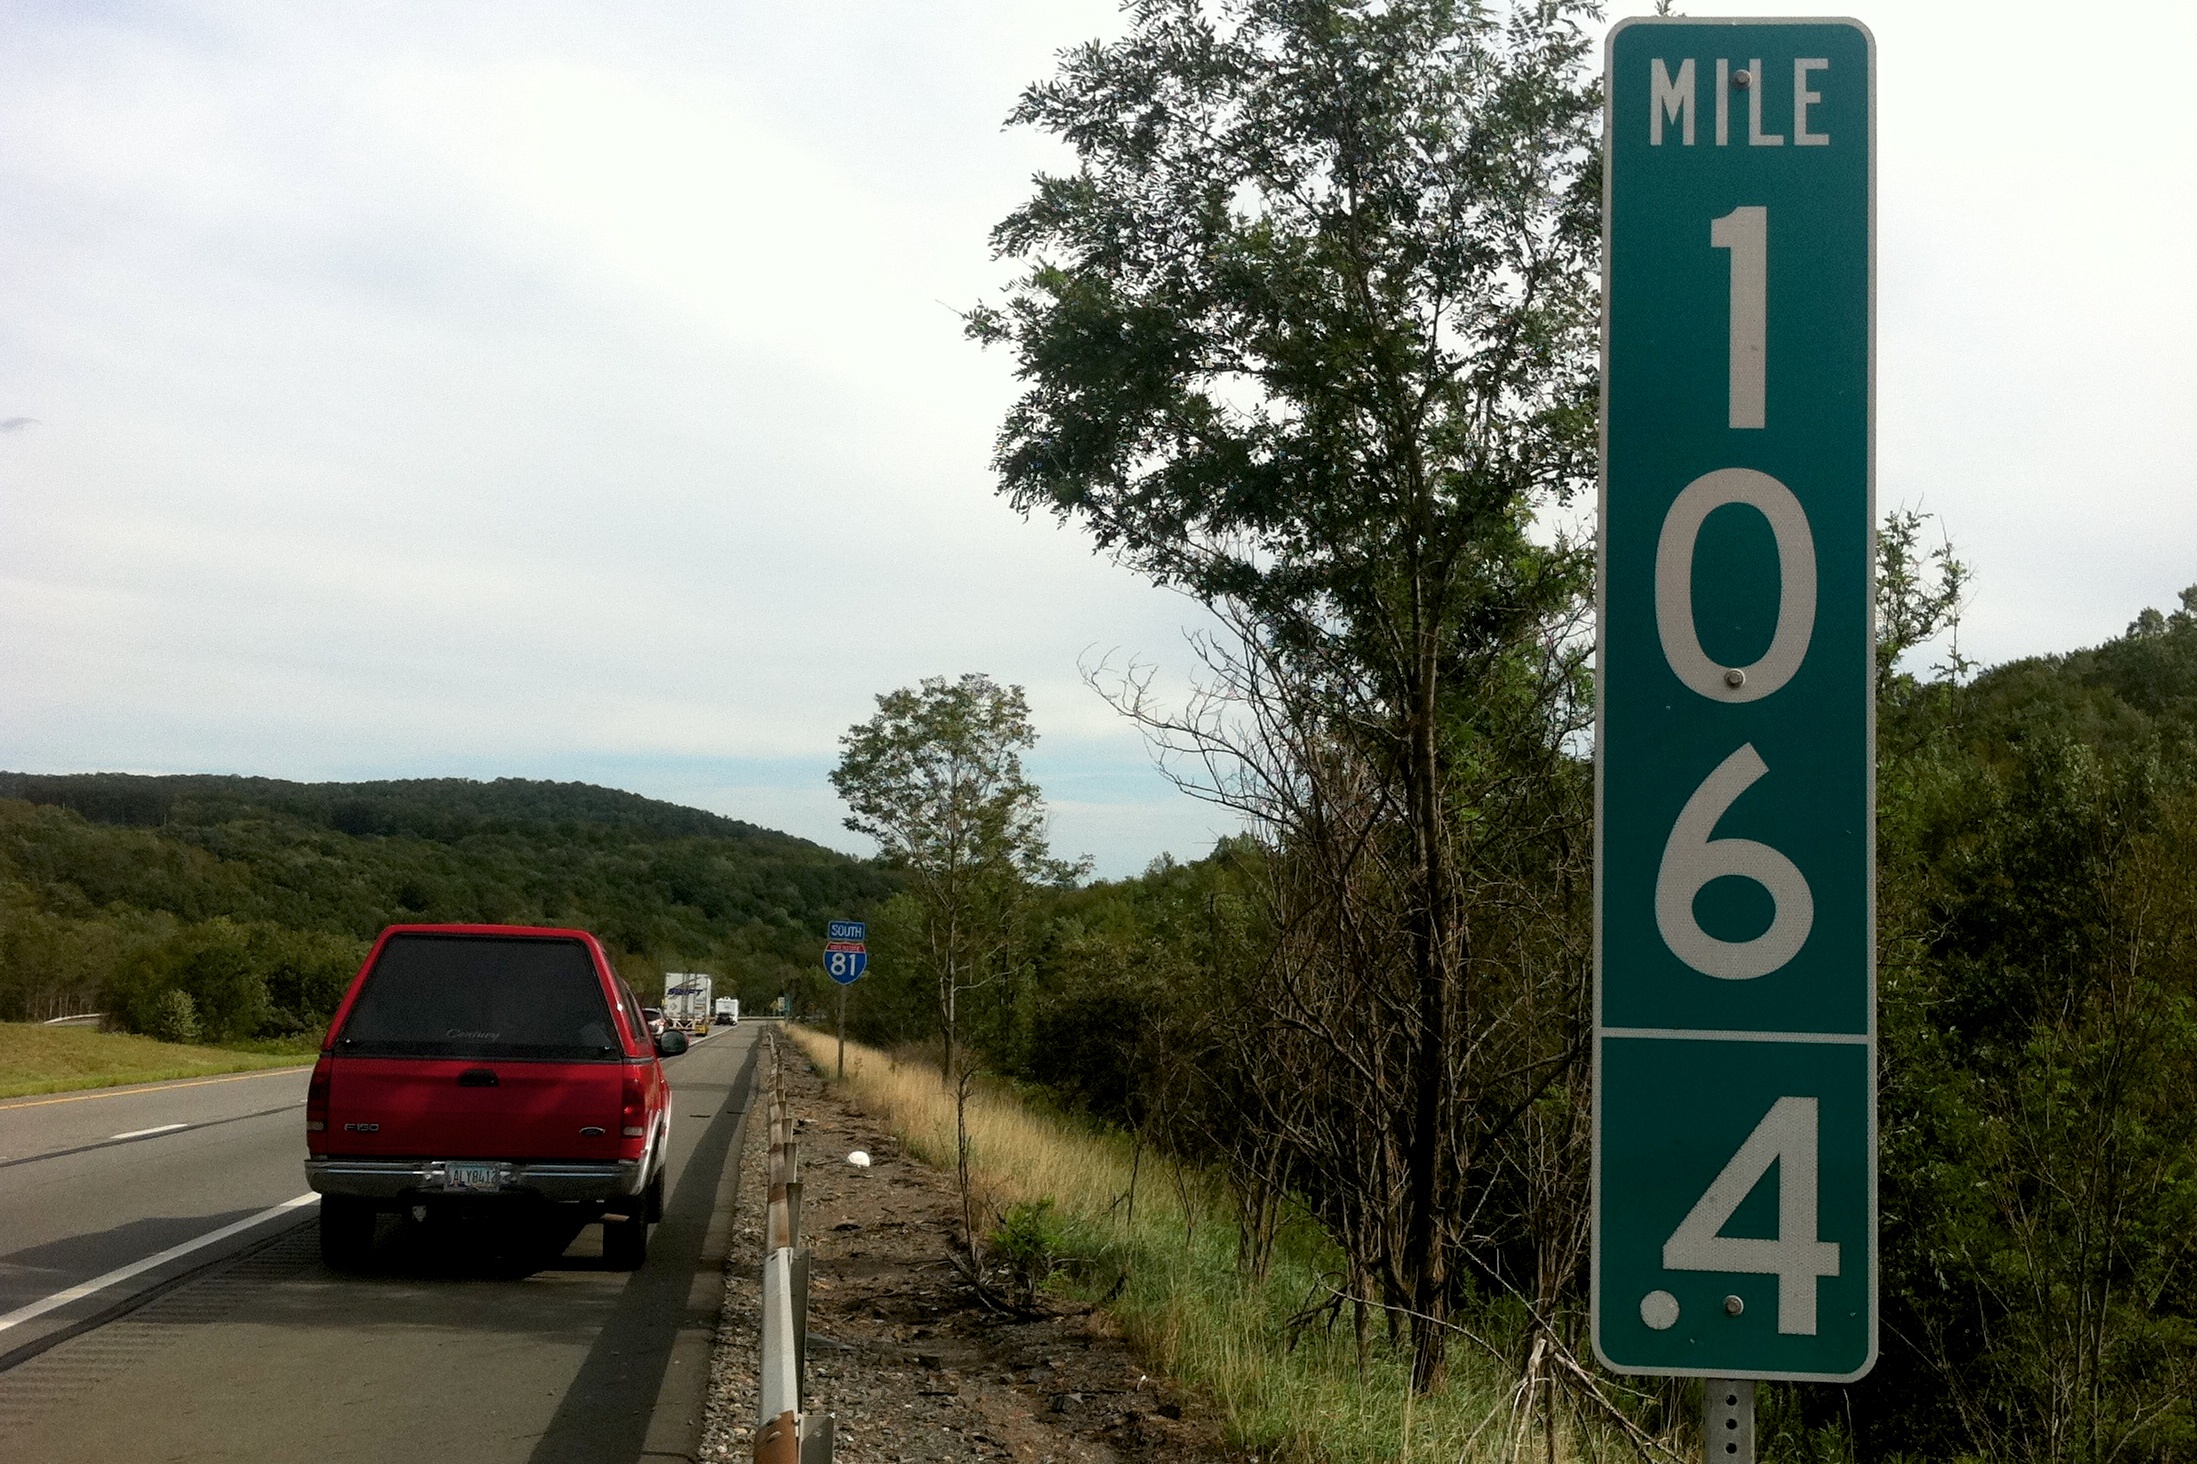
road, highway, driving, advertising, transport, sign, signage, lane, road trip, infrastructure, ds106, 106, odyssey, 106milepost, traffic sign, controlled access highway